Biffa

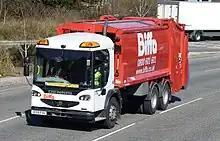
A Biffa Dennis Eagle rubbish truck in Plymouth in March 2010

Biffa covers 95% of the UK. The company runs two Material Recycling Facilities (MRF).